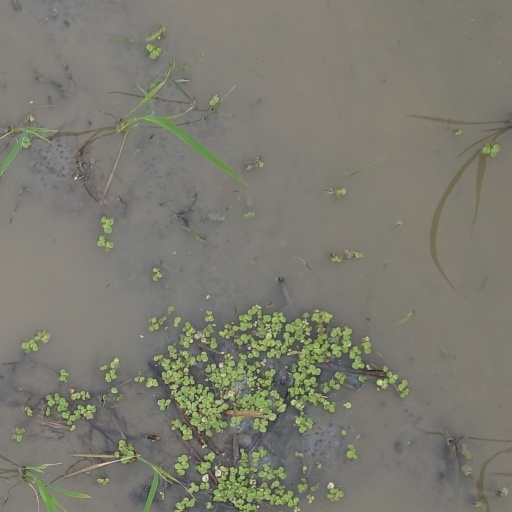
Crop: rice